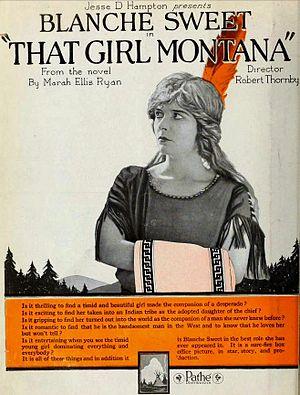
That Girl Montana est un film américain réalisé par Robert Thornby, sorti en 1921.